V. Standish Mallory

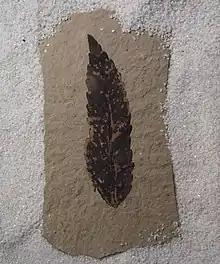
"Rhus malloryi" leaflet from the Klondike Mountain Formation, named in honor of V. Standish Mallory

Victor Standish Mallory (1919 in Englewood, New Jersey – February 15, 2003) was a micropaleontologist, biostratigrapher, Professor Emeritus at the University of Washington Department of Geology, and a Curator Emeritus of Invertebrate Paleontology at the Burke Museum of Natural History and Culture.